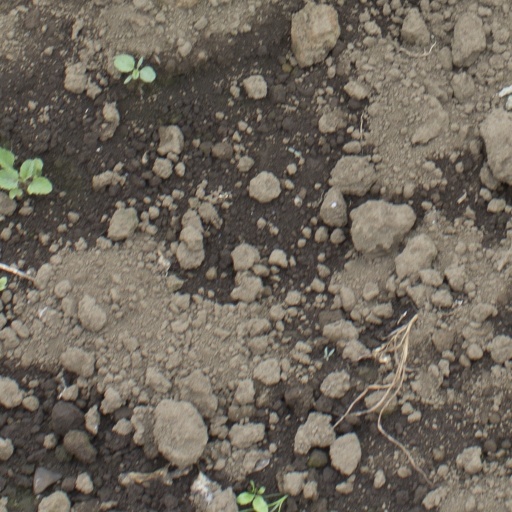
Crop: soybean